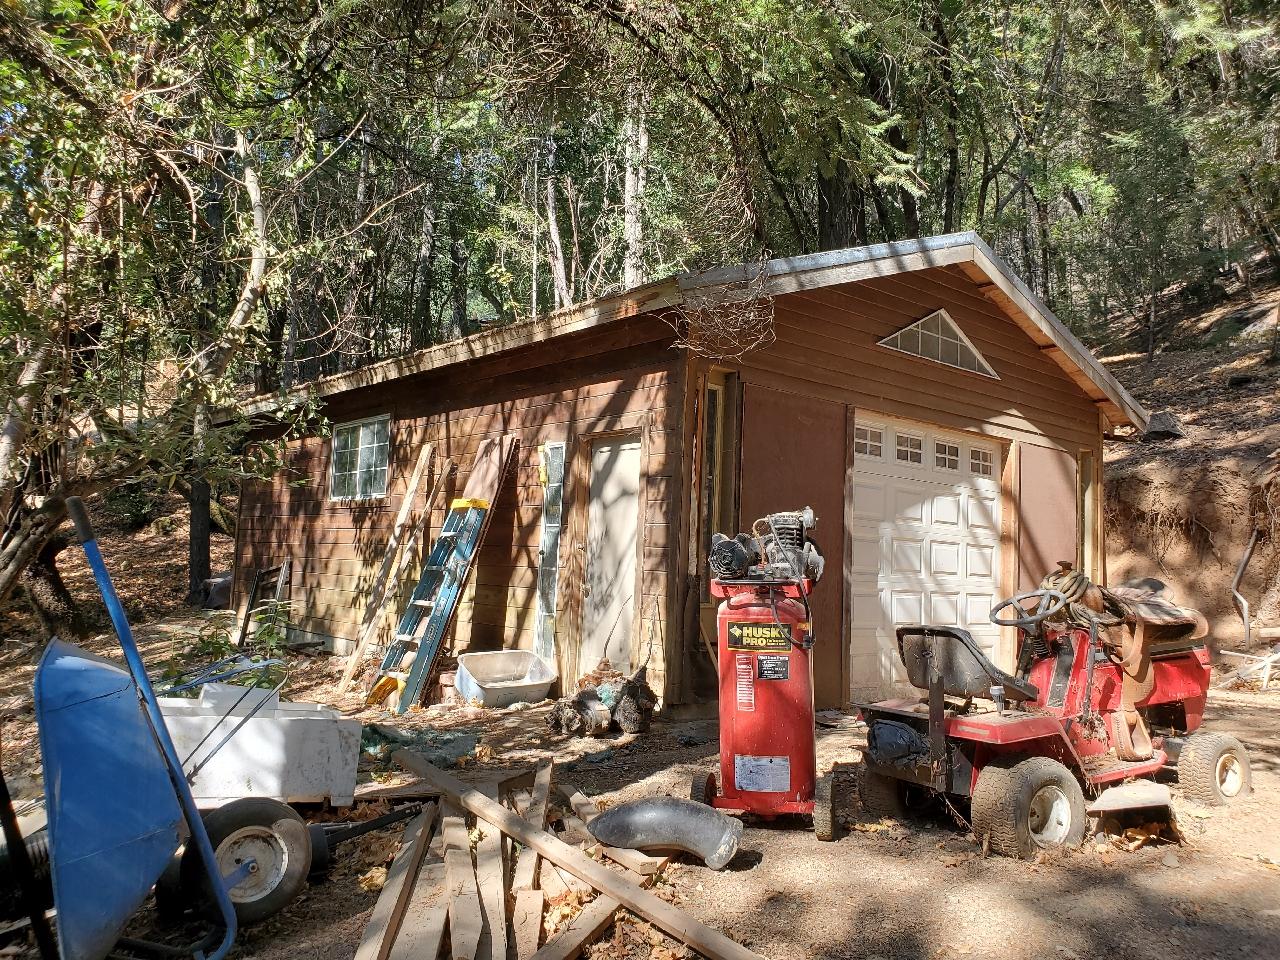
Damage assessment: no_damage